Surrounded (2023 film)

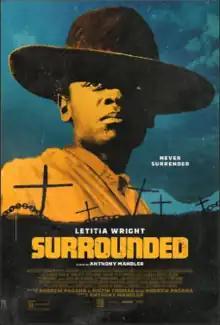
Theatrical release poster

Surrounded is a 2023 American Western drama film directed by Anthony Mandler and written by Andrew Pagana and Justin Thomas. It stars Letitia Wright, Jamie Bell, Jeffrey Donovan, Brett Gelman, and features Michael K. Williams in his final appearance.